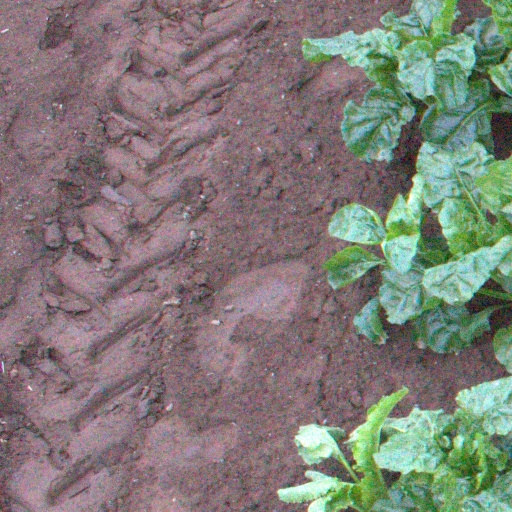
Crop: sugar beet